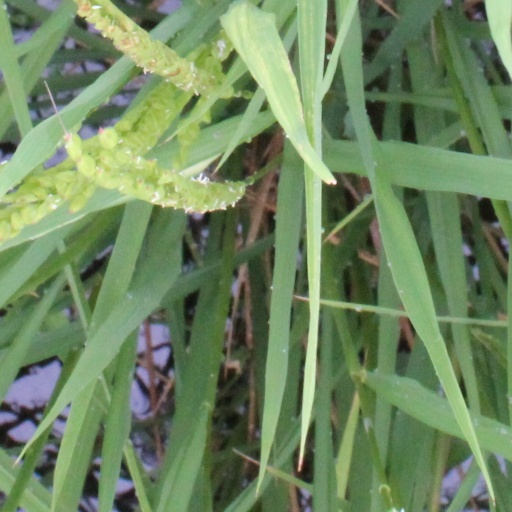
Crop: rice